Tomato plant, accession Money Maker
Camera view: bottom (45 deg); turntable rotation: 150 degrees
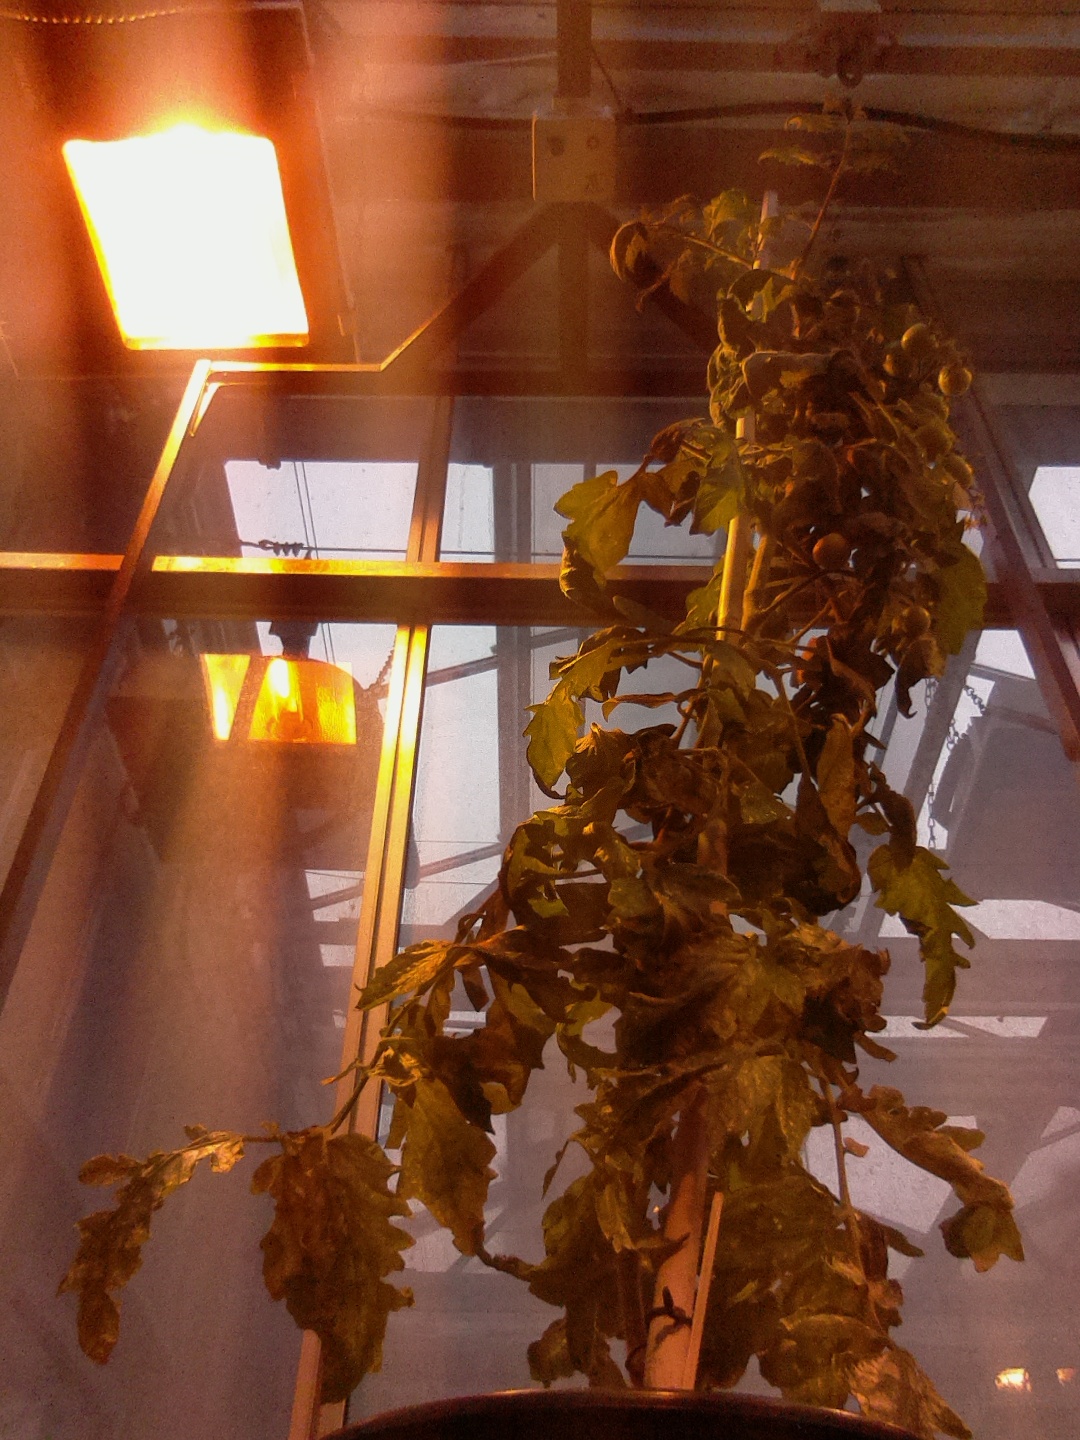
BBCH growth stage 75: 50%-60% of final fruit size